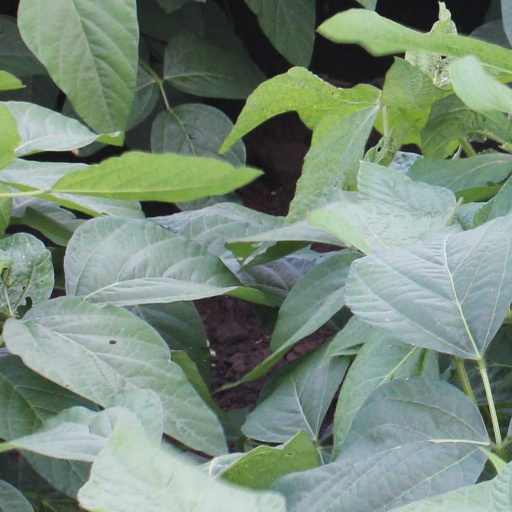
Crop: soybean